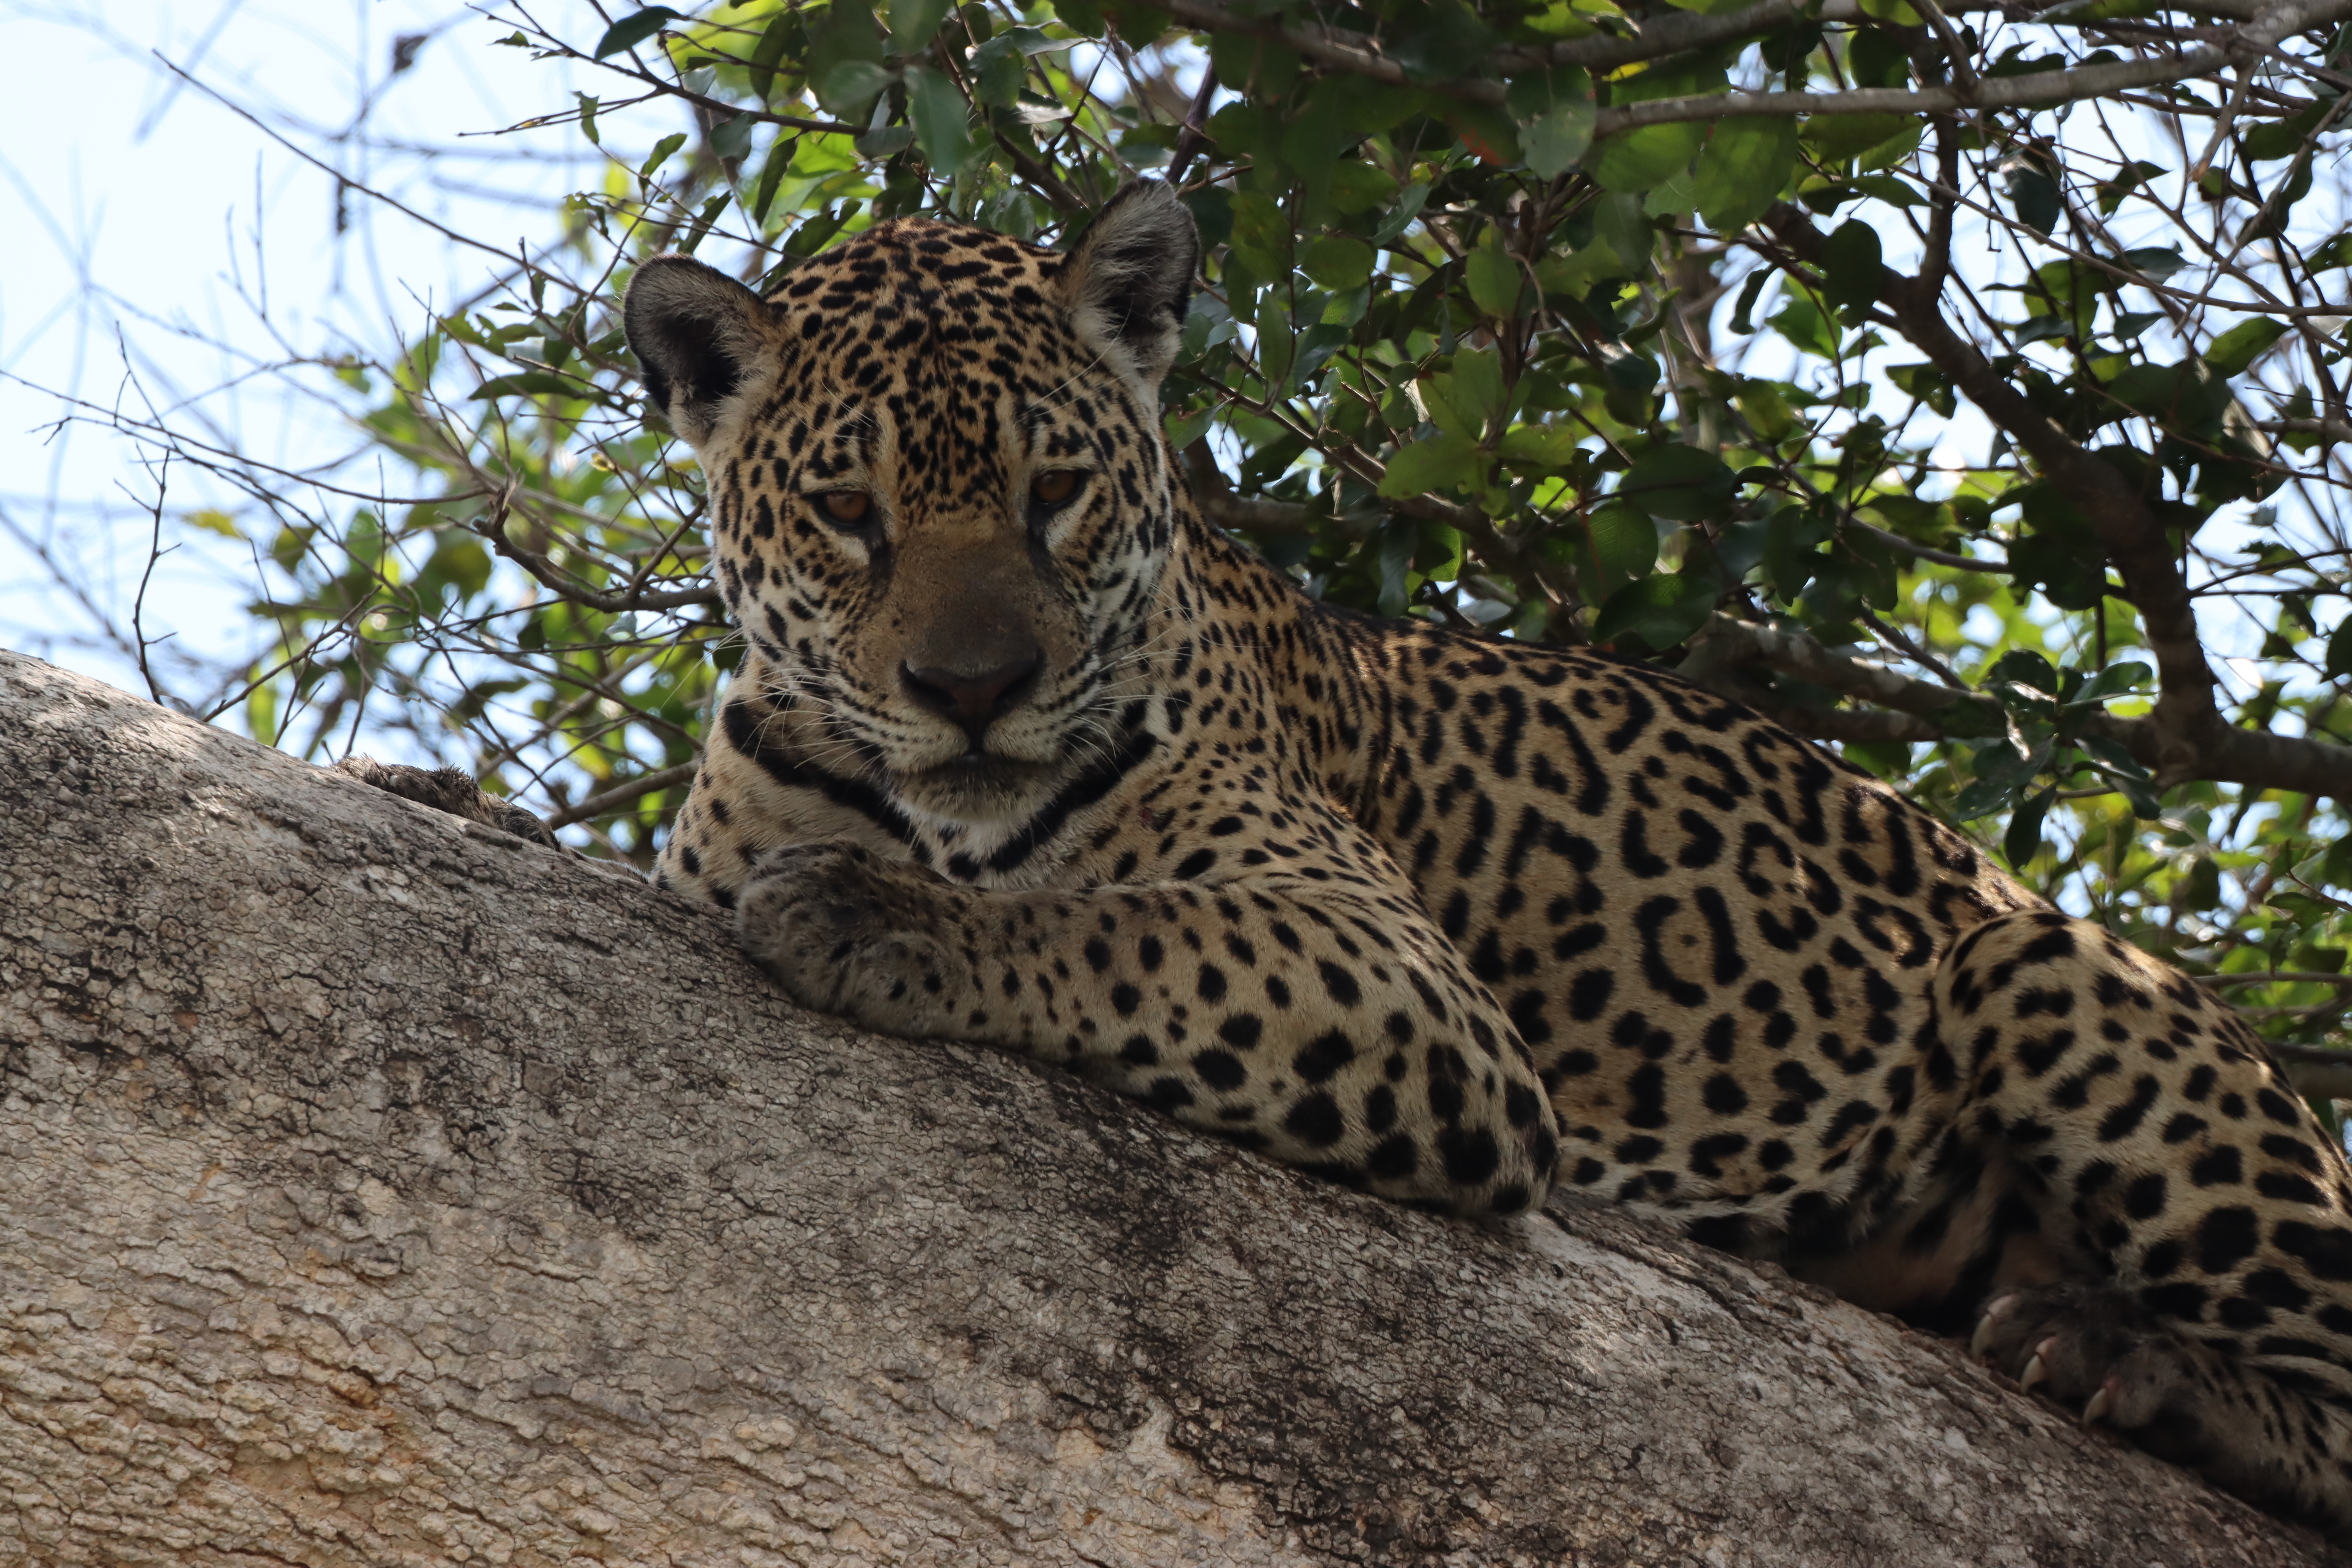
Jaguar: Medrosa